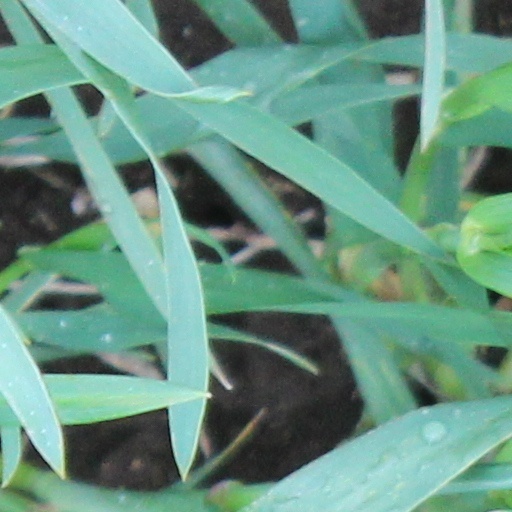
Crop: wheat